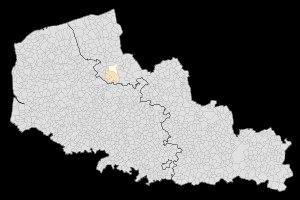
L'aire urbaine de Hazebrouck est une aire urbaine française centrée sur la ville de Hazebrouck.